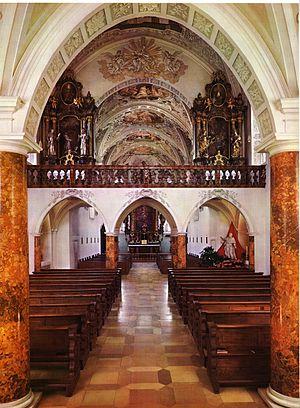
L’ancienne église Sainte-Marie, qui desservait la chartreuse de Buxheim, est une église de style baroque à Buxheim près de Memmingen, en Souabe.